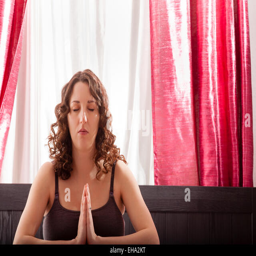
pregnant woman on a bed in yoga pose